Lake Habbaniyah

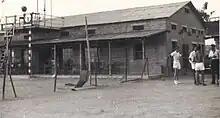
Lake Habbaniya Sailing Club, 1954

It was the scene of action during the Rashid Ali rebellion Anglo-Iraqi War when the RAF trainee aircrew and troops stationed there effectively saw off the besieging Iraqi troops and subsequent German aerial attacks. In 2014, the area was the site of a number of battles between Iraqi forces and militants of the Islamic State of Iraq and the Levant.